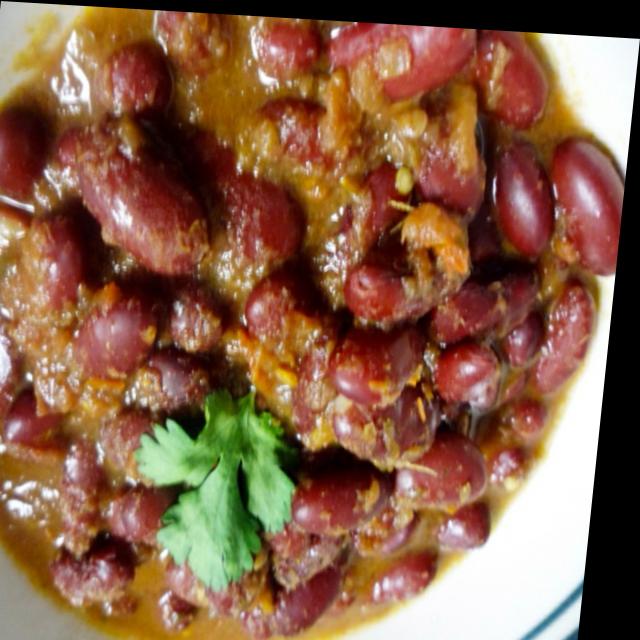
Dish: rajma_curry